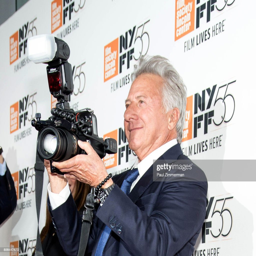
actor attends the 55th festival screening .